Johnathan Motley

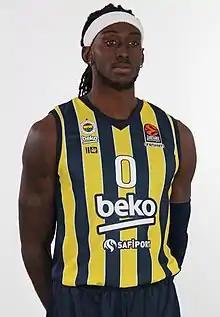
Motley with Fenerbahçe Beko in 2022

Johnathan Landus Motley Harvey (born May 4, 1995) is an American professional basketball player for Hapoel Tel Aviv of the Ligat HaAl and the EuroLeague. He played college basketball for the Baylor Bears, where he was a consensus second-team All-American as a junior.